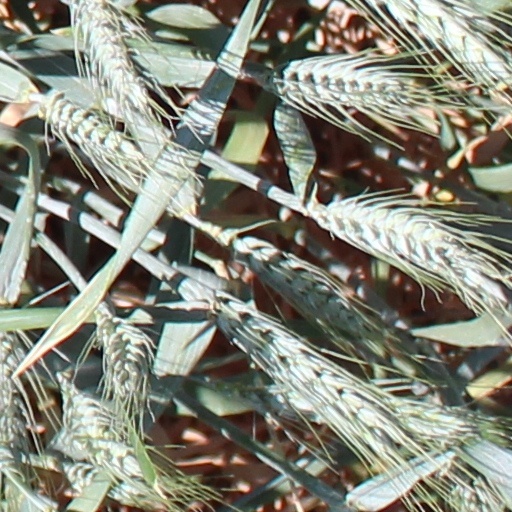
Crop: wheat